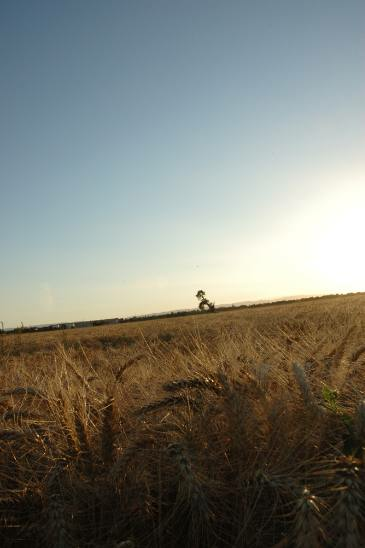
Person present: No